Patrick le Rolland

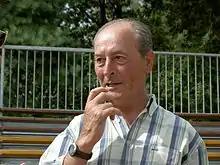
Patrick le Rolland in 2005

Patrick le Rolland (15 May 1943 – 28 August 2014) was a French equestrian. He competed in the individual dressage event at the 1972 Summer Olympics.